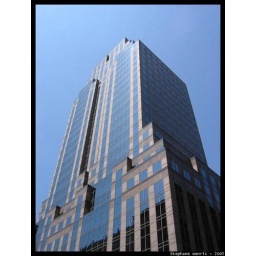
July 2005 in NYC. Canon Powershot A80. Well it's just a building in front of a blue sky ;)